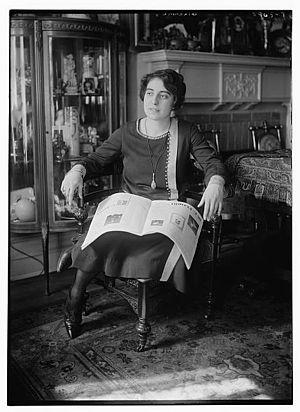
3 janvier : Siegfried, opéra de Richard Wagner, créé à Paris.
Dusolina Giannini est une soprano américaine née d'un père italien le 19 décembre 1902 à Philadelphie, et décédée le 29 juin 1986 à Zurich. Elle jouait essentiellement le répertoire d'opéra italien.